Paradise Isle

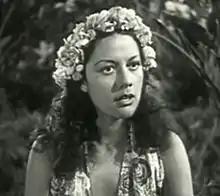
Movita in film

Paradise Isle is a 1937 American film directed by Arthur Greville Collins with sequences shot in American Samoa. The film was produced by Dorothy Davenport under the name "Dorothy Reid" and was released by Monogram Pictures. The film stars Mexican actress Movita Castaneda continuing her persona of a South Seas Island girl that began with "Mutiny on the Bounty" (1935).